Sport Klub

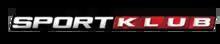
Former logo (2006–2013)

Sportklub, formerly rendered as Sport Klub, is a subscription sports television service which is broadcast in Slovenia and Bosnia and Herzegovina since 2006, Croatia from 2007 and North Macedonia from 2011. A different version of the channel also was available in Poland since 2006.